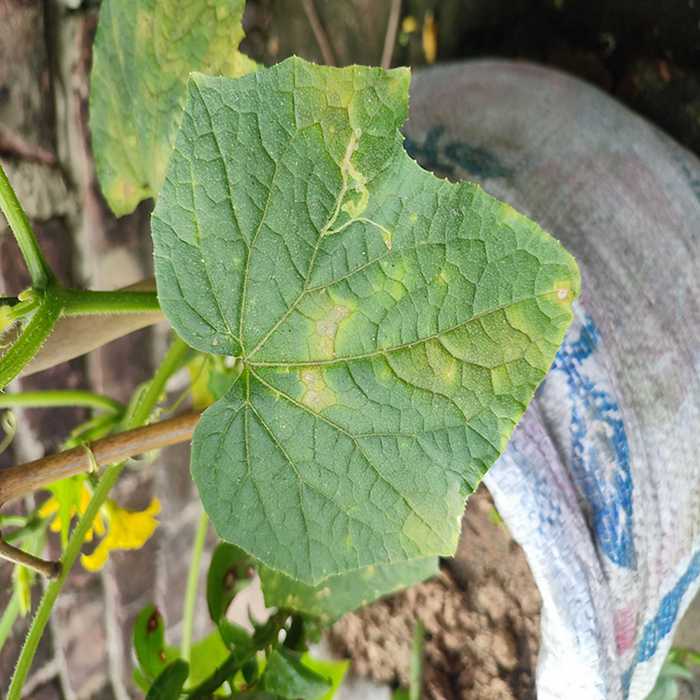
Plant: Cucumber
Label: Downy mildew